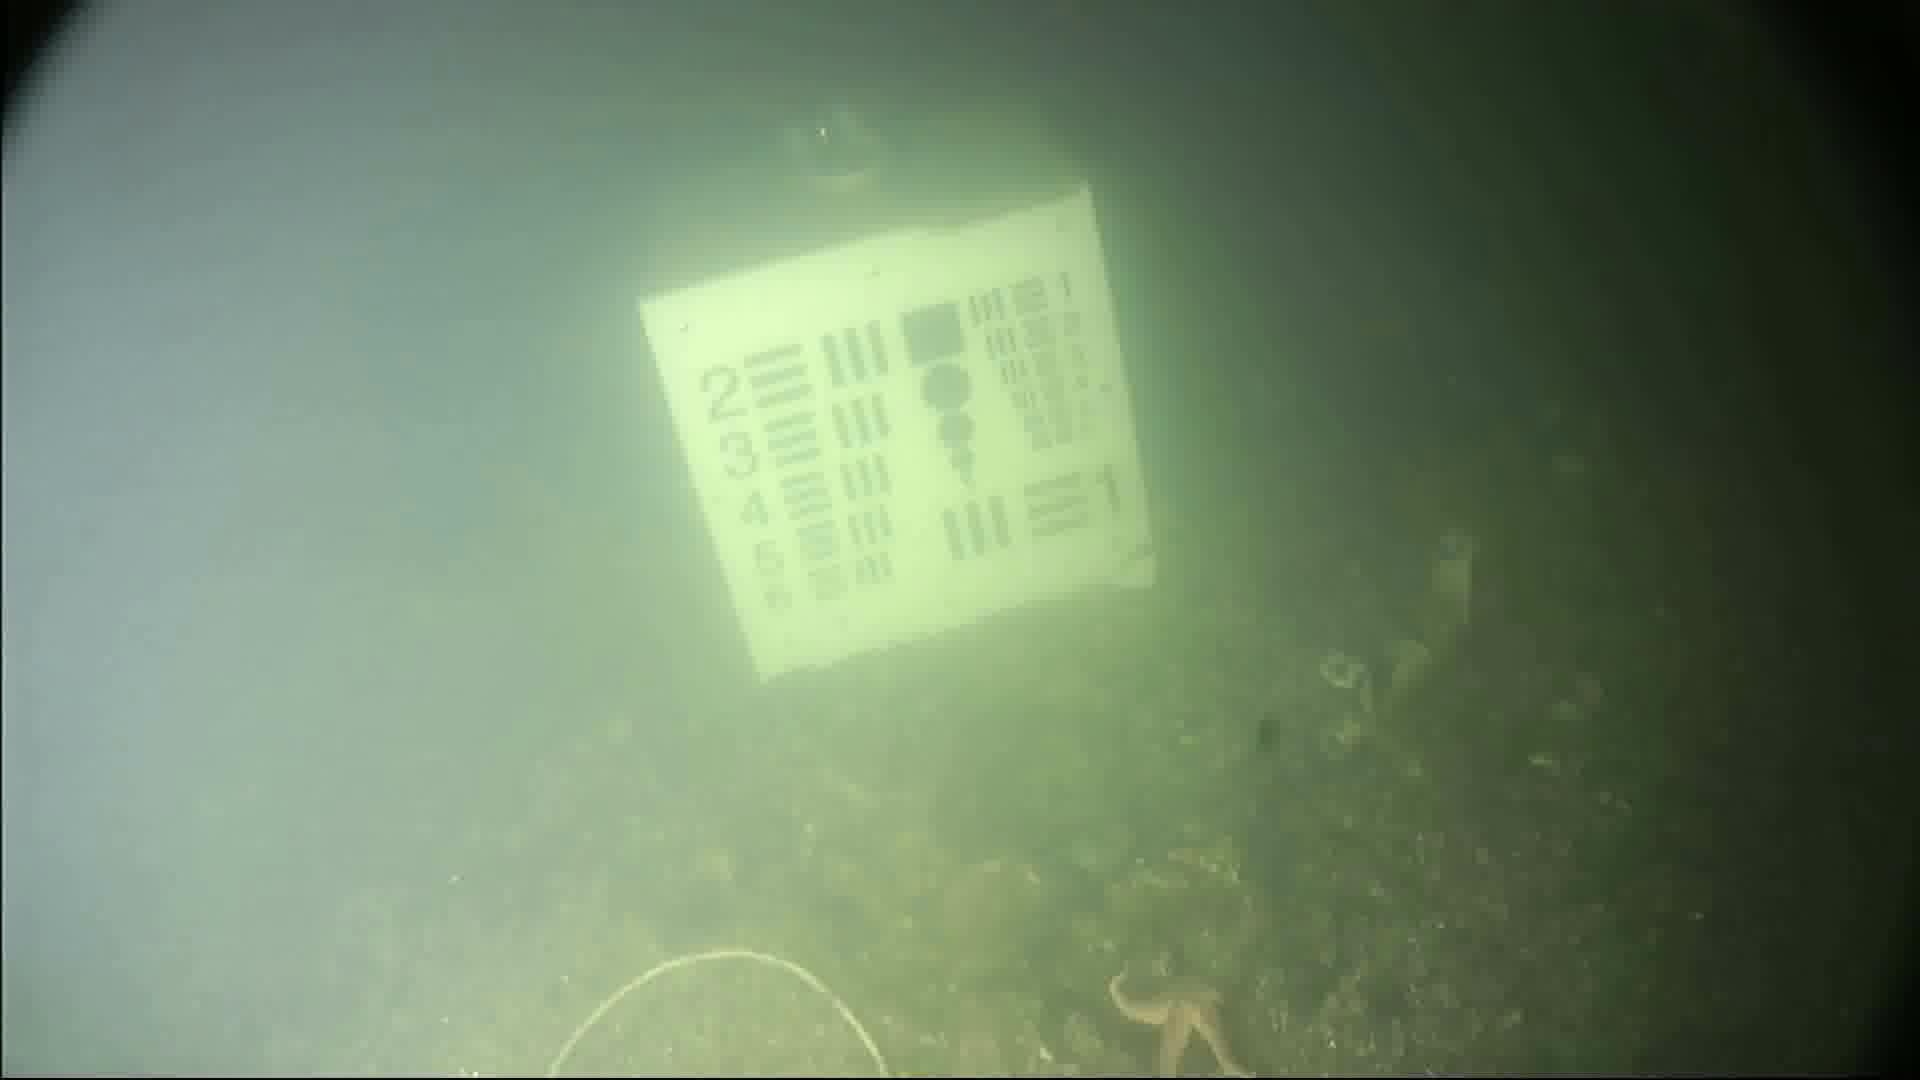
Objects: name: starfish